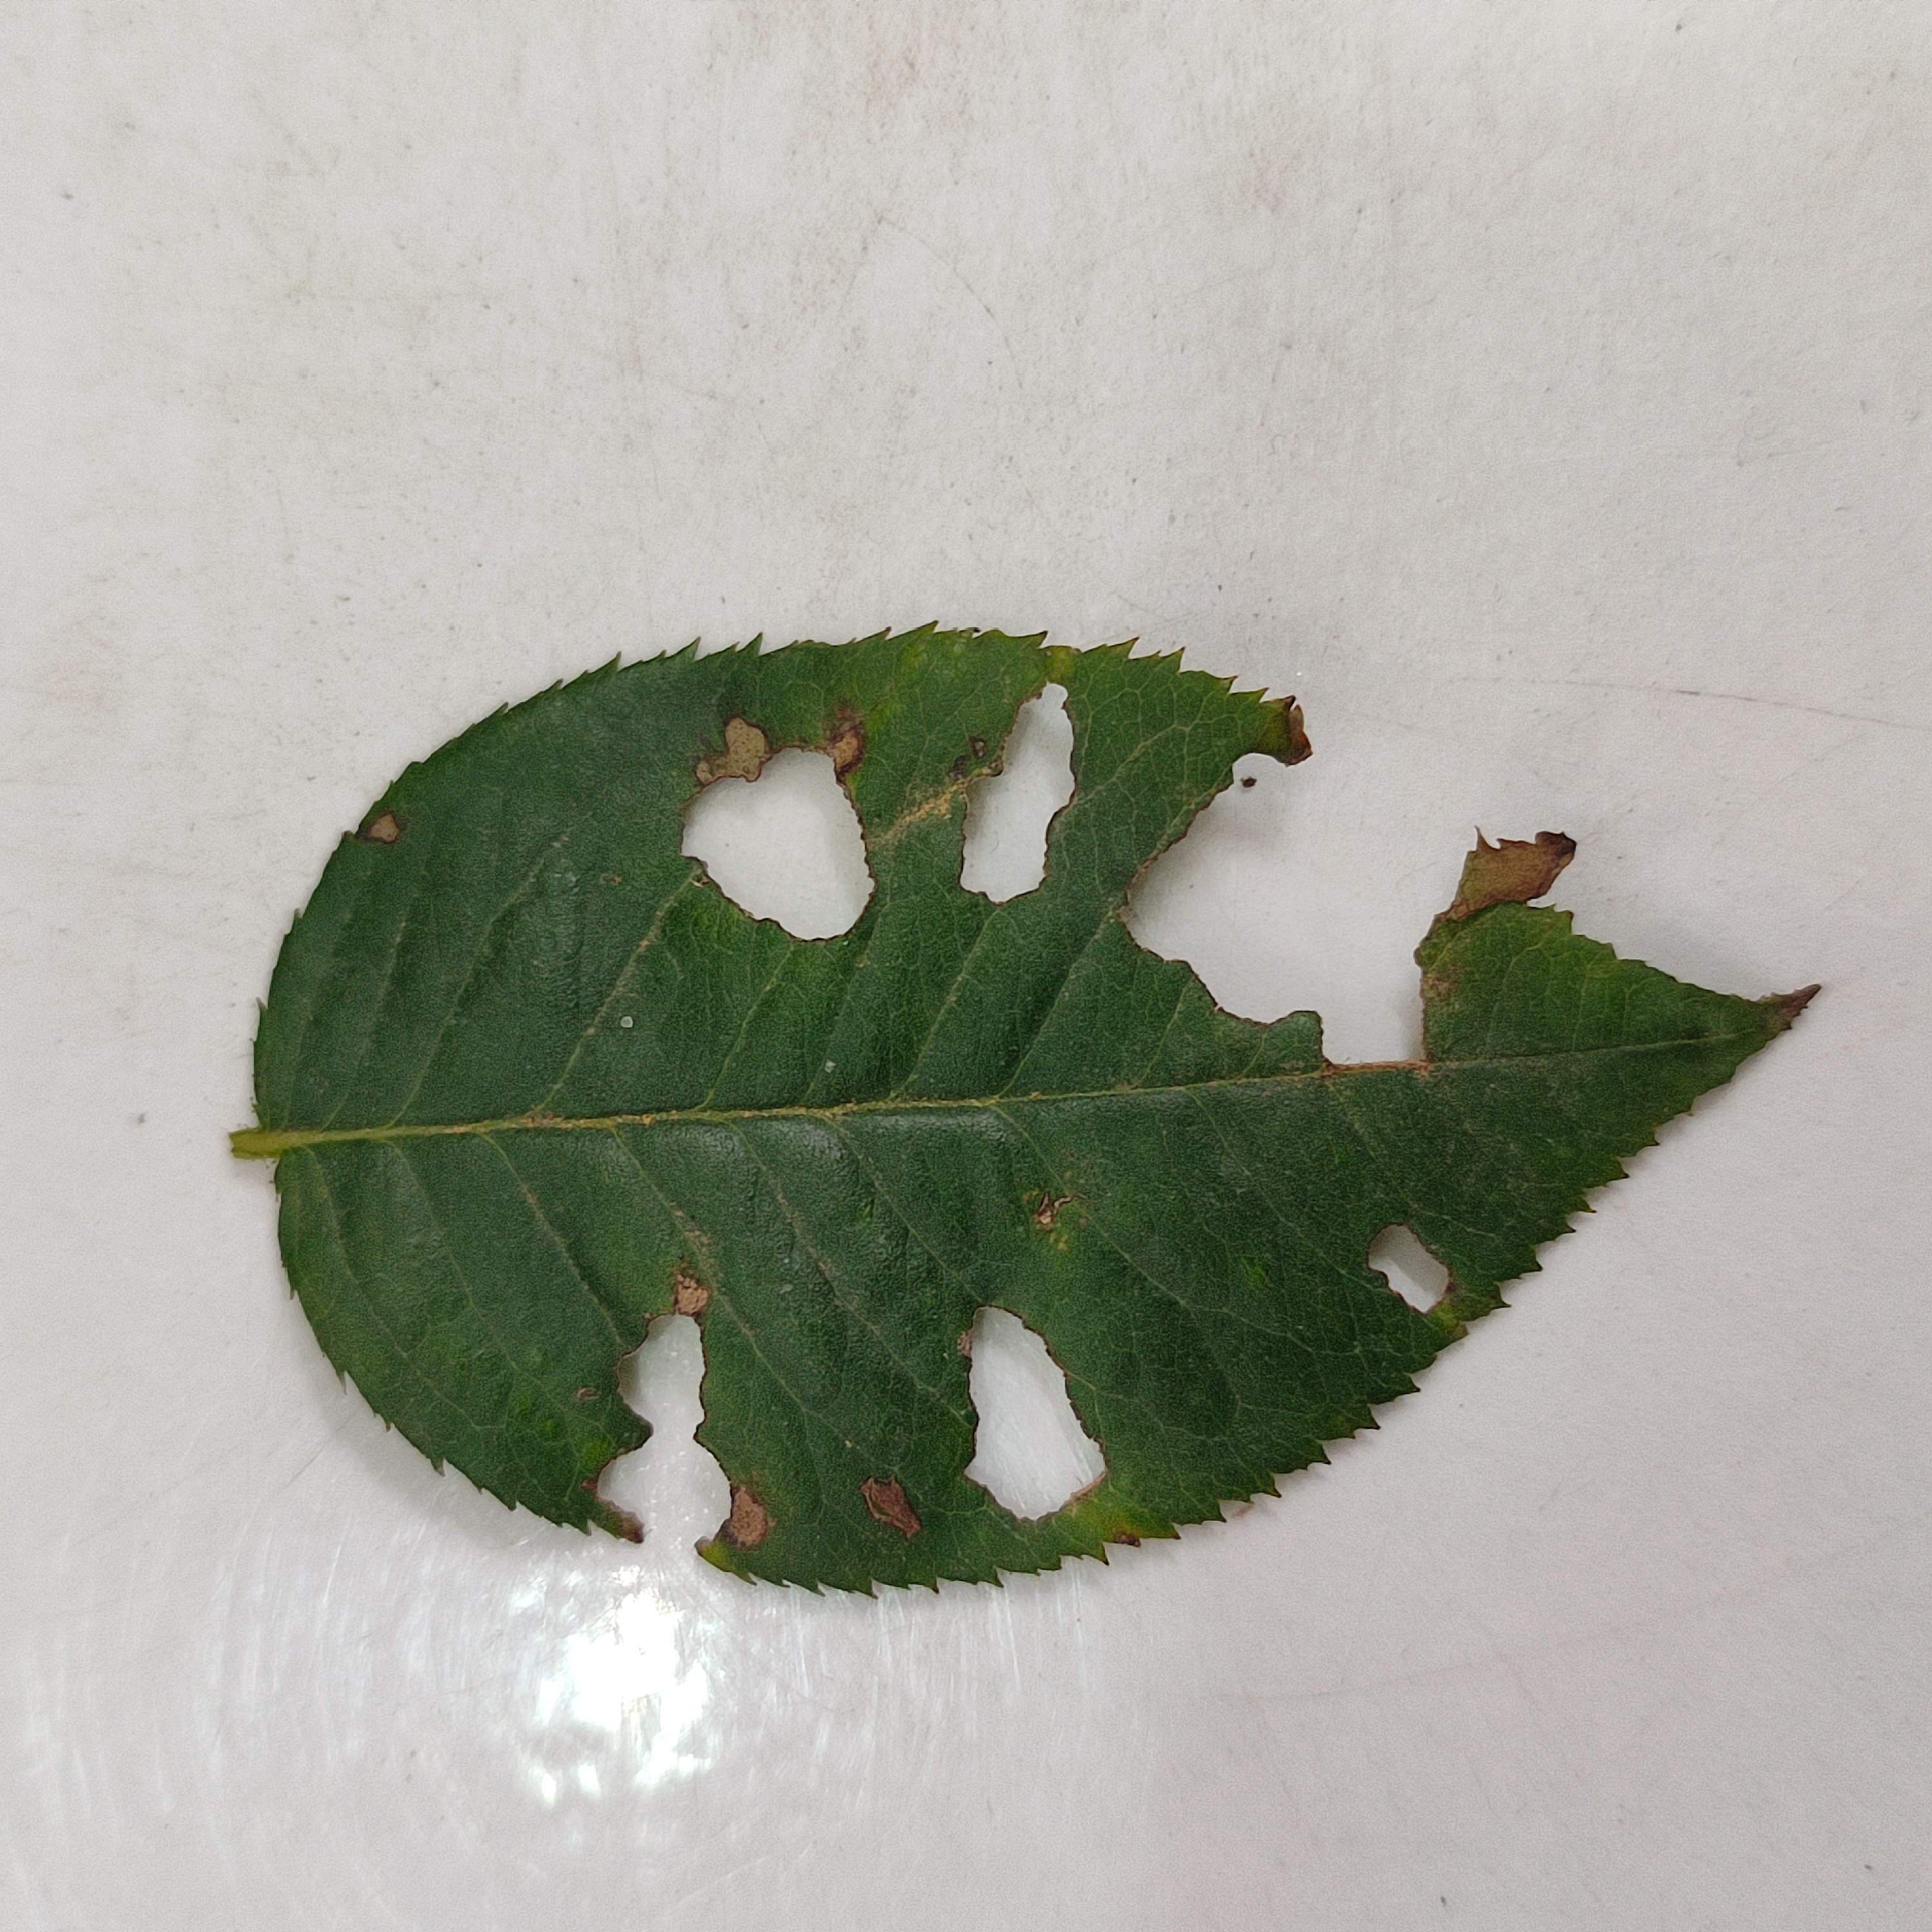
Label: Insect Hole